List of ongoing armed conflicts

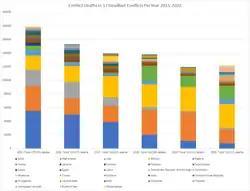
Conflict deaths in the 17 deadliest conflicts 2015–2020

This list of ongoing armed conflicts identifies present-day conflicts and the death toll associated with each conflict. The criteria of inclusion are the following: